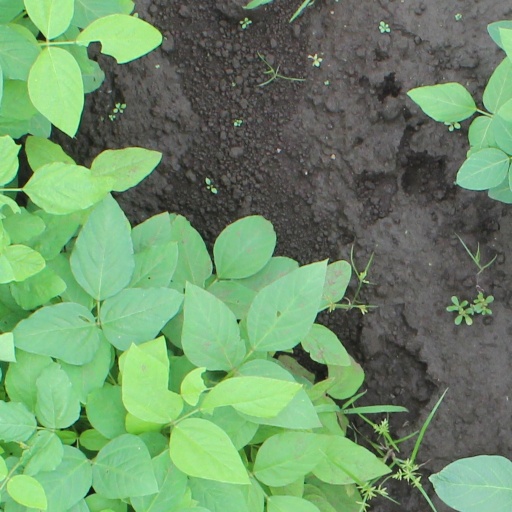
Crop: soybean